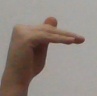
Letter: khaa